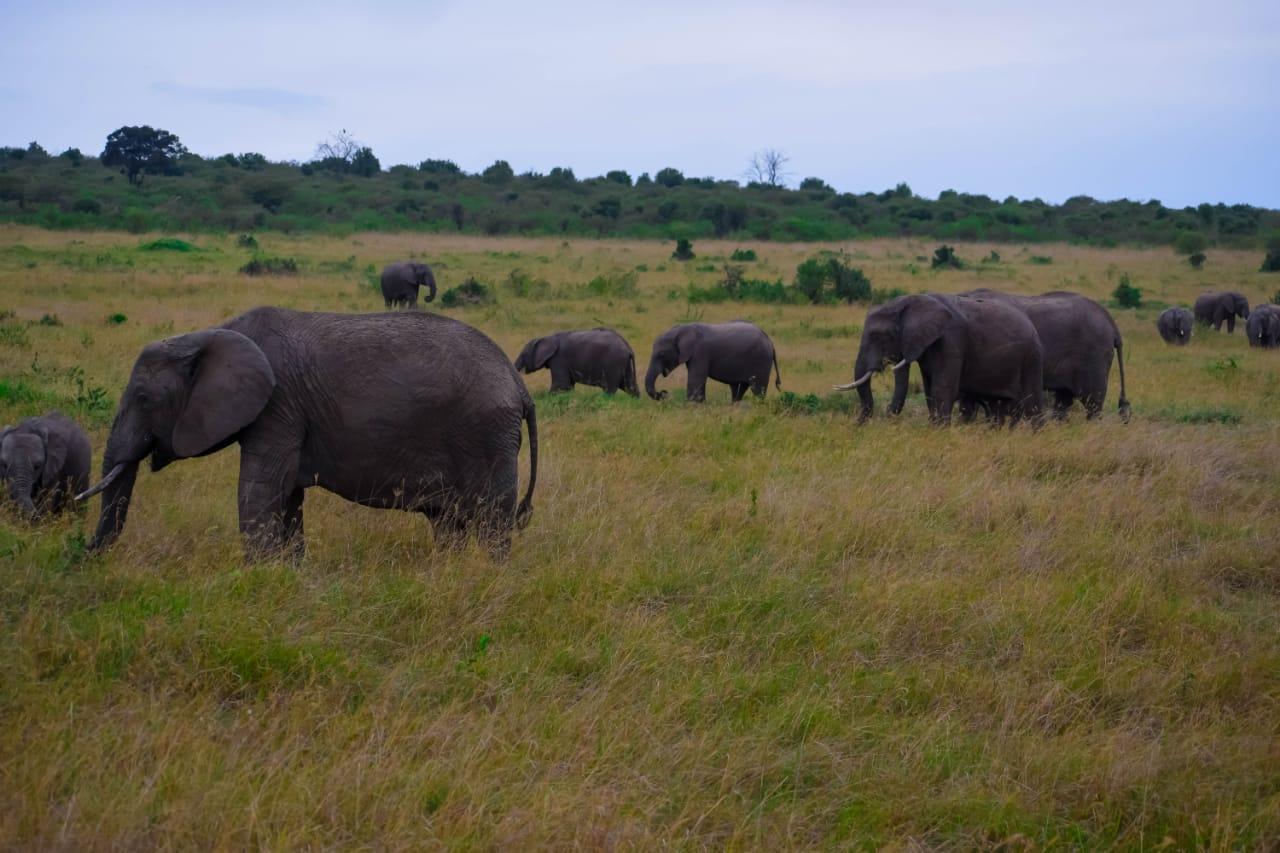
Hapa ni kwenye mbuga ya wanyama . Tunaona mnyama wanyama kama vile ndovu wanakula nyasi. Nyasi hii inakaa kama imekauka na kijani kwa mbali. Kuna miti inayoonekana kwa umbali na hali ya anga inakaa tulivu.